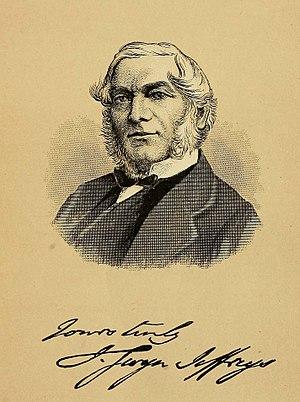
John Gwyn Jeffreys FRS est un conchyliologiste britannique, né le 18 janvier 1809 à Swansea et mort le 21 janvier 1885 à Londres.